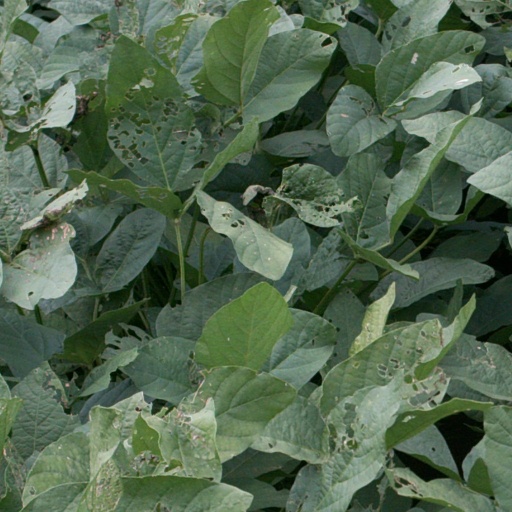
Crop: soybean